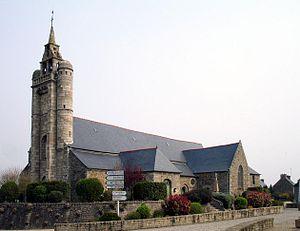
Eglise de Pleudaniel (Côtes-d'Armor), France
Pleudaniel [plødanjɛl] est une commune française située dans le département des Côtes-d'Armor, en région Bretagne.
La liste des églises des Côtes-d'Armor recense de la manière la plus complète possible les églises, cathédrales et basiliques situées dans le département français des Côtes-d'Armor.